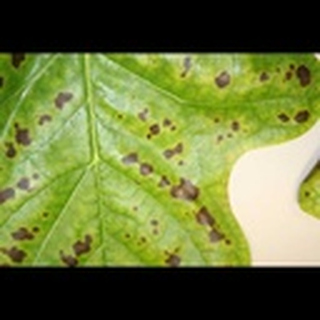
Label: cotton_target_spot